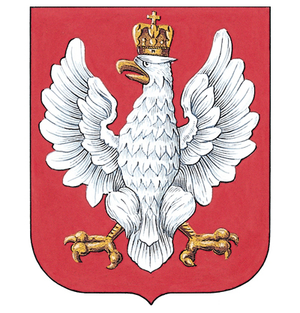
Anden polske republik
Polens nationalvåben
Den Anden polske republik blev oprettet 6. november 1918. Polen blev dermed en selvstændig nation.